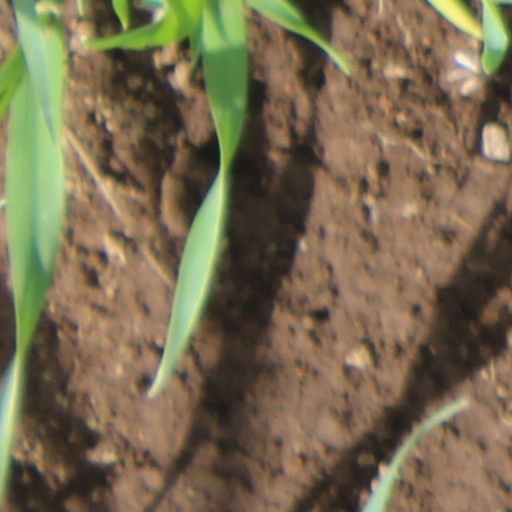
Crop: wheat